Answer in natural language. Considering the relative positions, is Book (marked C) above or below Window (marked A)? Choose between the following options: below or above
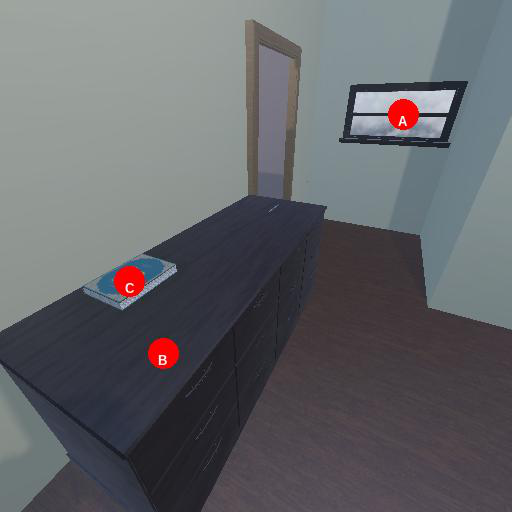
<answer>below</answer>